Mongolic languages

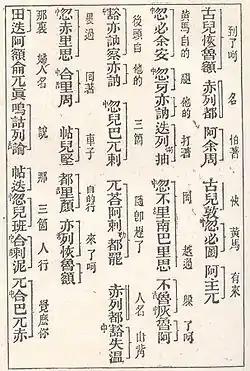
white page with several lines of black Chinese characters running top-down and separated into small groups by spaces. To the left of some of the characters there are small characters such as 舌　and 中. To the right of each line, groups of characters are indicated as such by a "

"-shaped bracket, and to the right of each such bracket, there are other medium-sized characters|"The Secret History of the Mongols" which goes back to a lost Mongolian script original is the only document that allows the reconstruction of agreement in social gender in Middle Mongol.]]